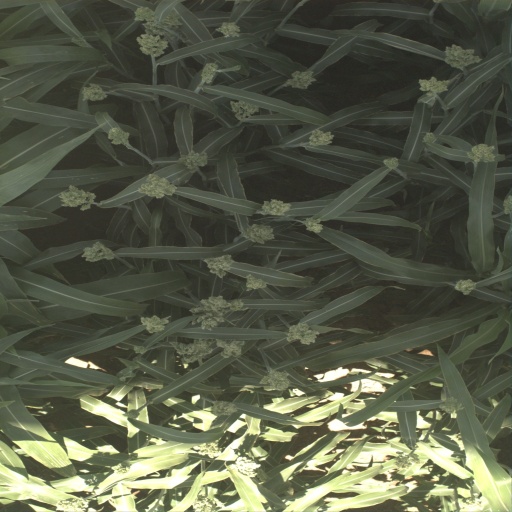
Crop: sorghum